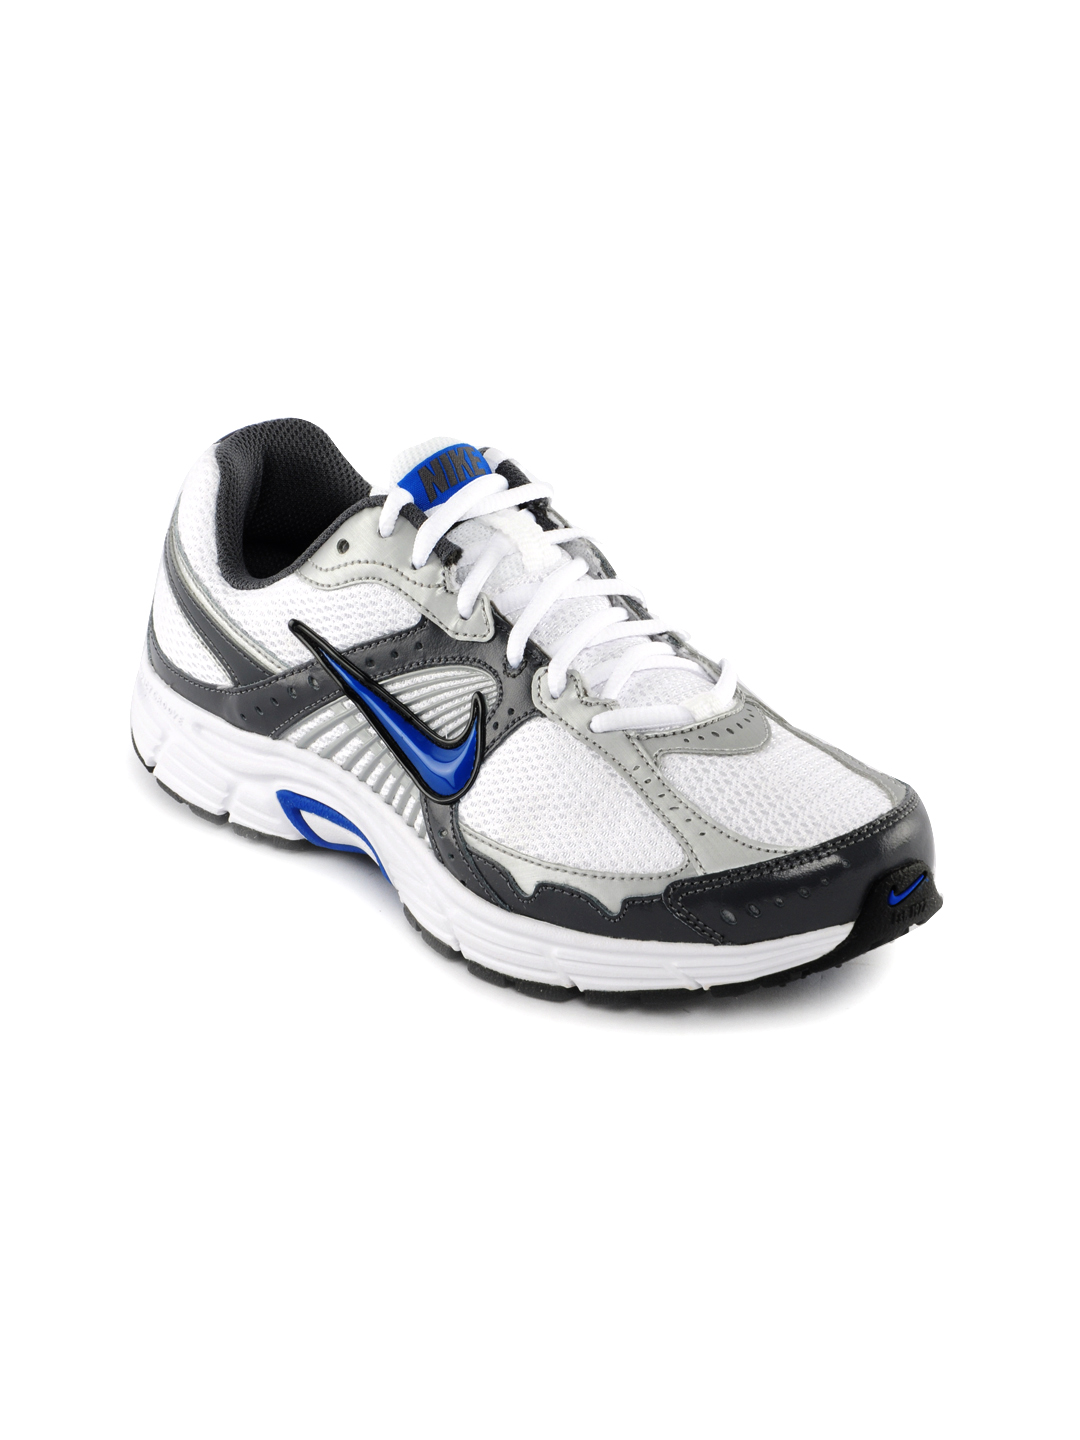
Nike Men Dart VII White Sports Shoes
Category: Footwear / Shoes / Sports Shoes
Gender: Men
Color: White
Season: Summer 2012
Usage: Sports